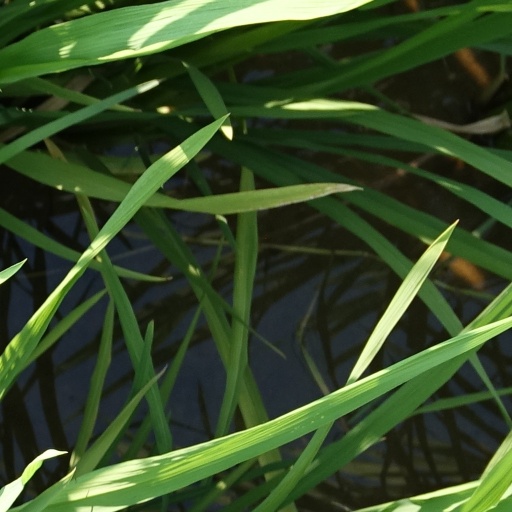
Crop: rice